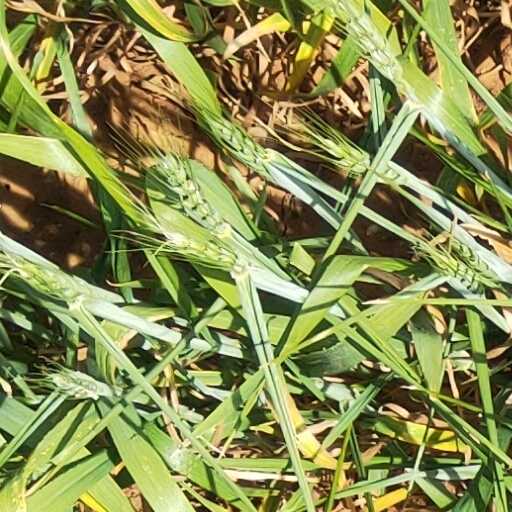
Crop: wheat